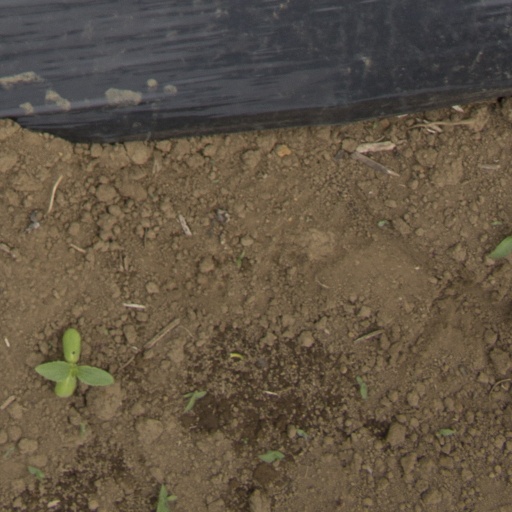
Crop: Jerusalem artichoke